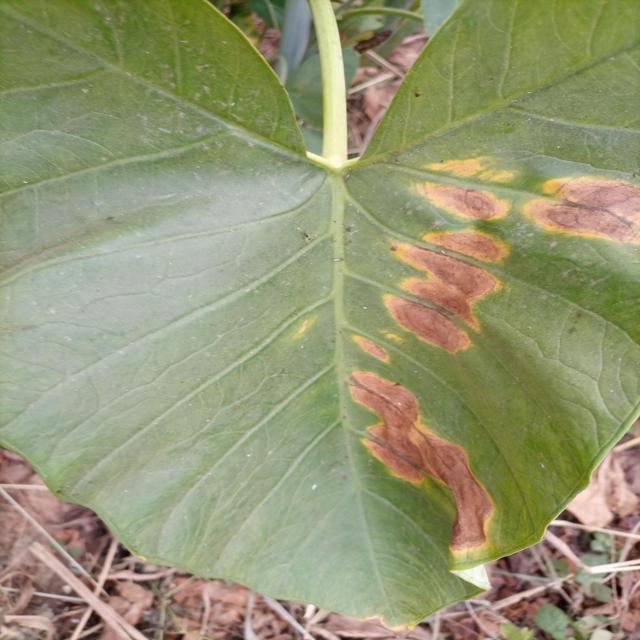
Label: Late_Blight